Plaza Hotel

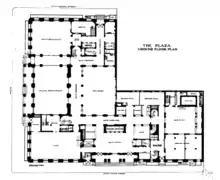
Original plan of the ground floor. The top of this diagram faces south. The Terrace Room, not shown, would be built in the space at the top right of this diagram.

In Hardenbergh's original design, a main corridor connects the primary spaces on the ground floor. The corridor, which still exists, connects the lobbies on 58th Street, Grand Army Plaza, and Central Park South. The layout of the ground-floor hallways dates largely from the 1921 expansion by Warren and Wetmore. The corridor wraps around the south, east, and north sides of the Palm Court, which is in the center of the ground floor. Various smaller corridors lead off the main corridor. All of the halls have floors decorated with mosaics, coffered ceilings made of plaster, and marble columns and pilasters with bronze capitals.